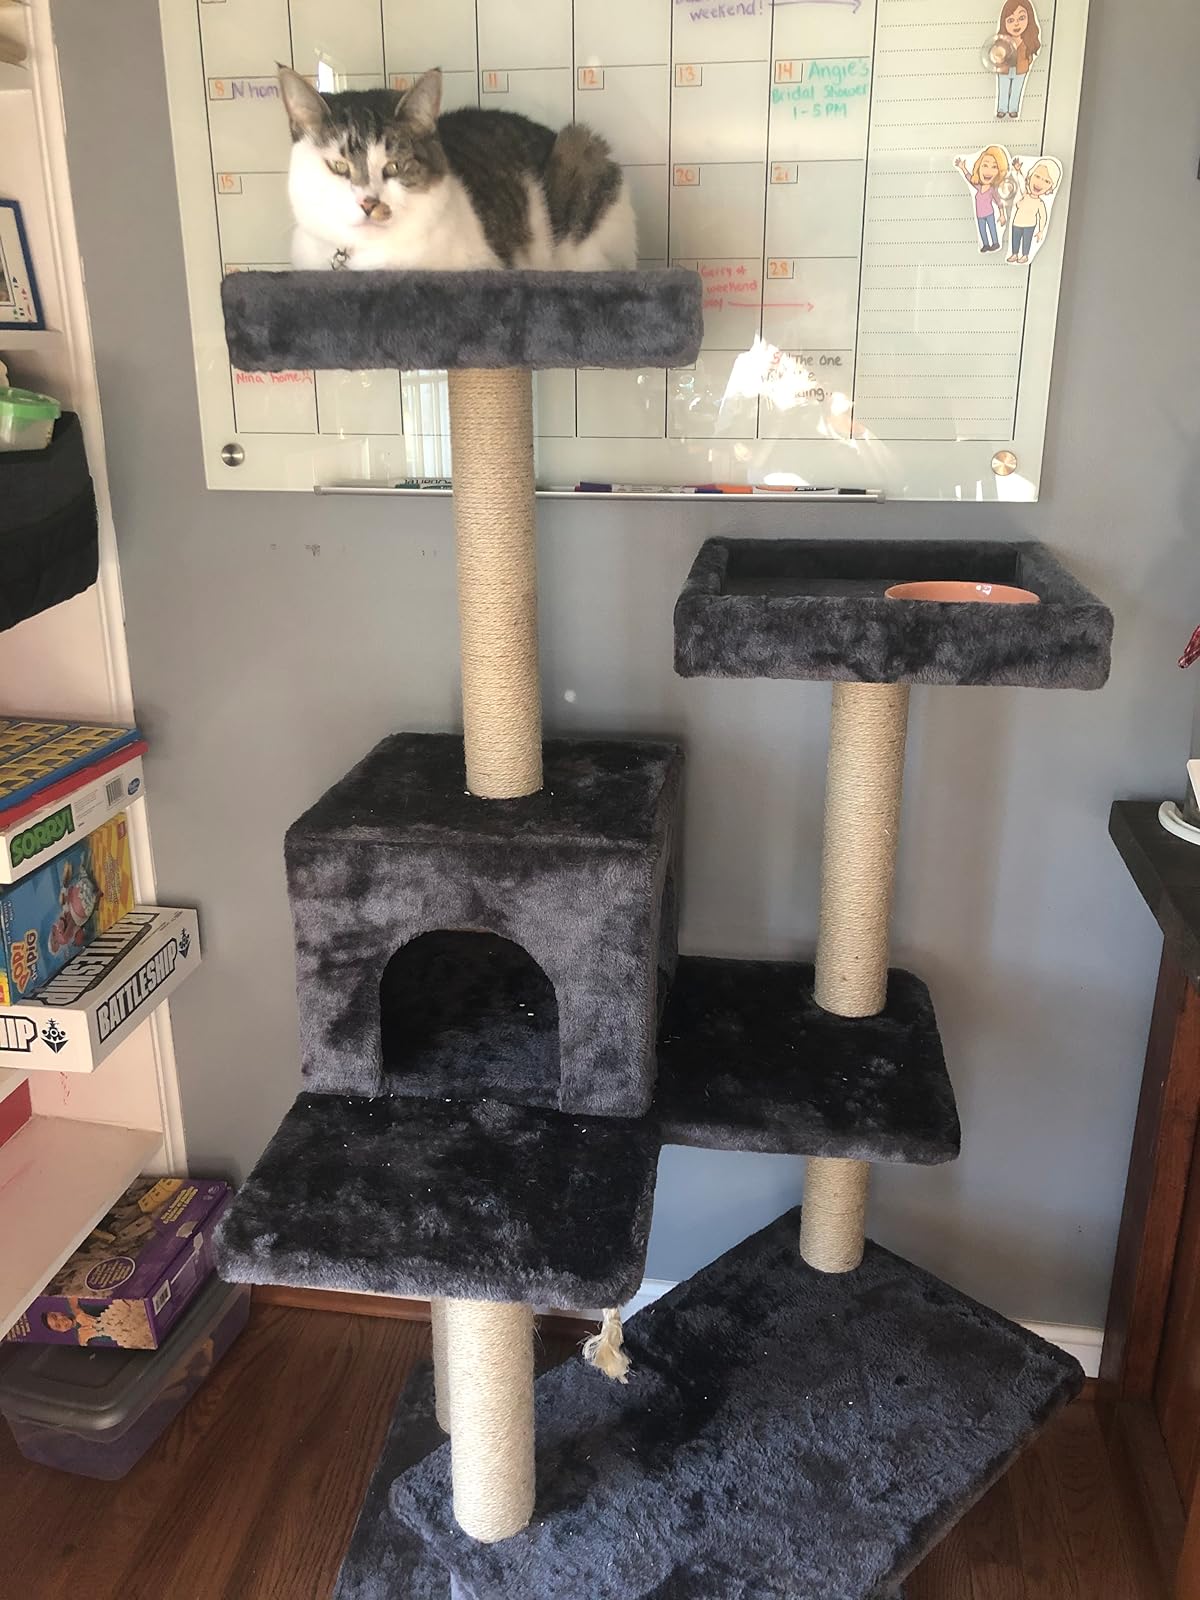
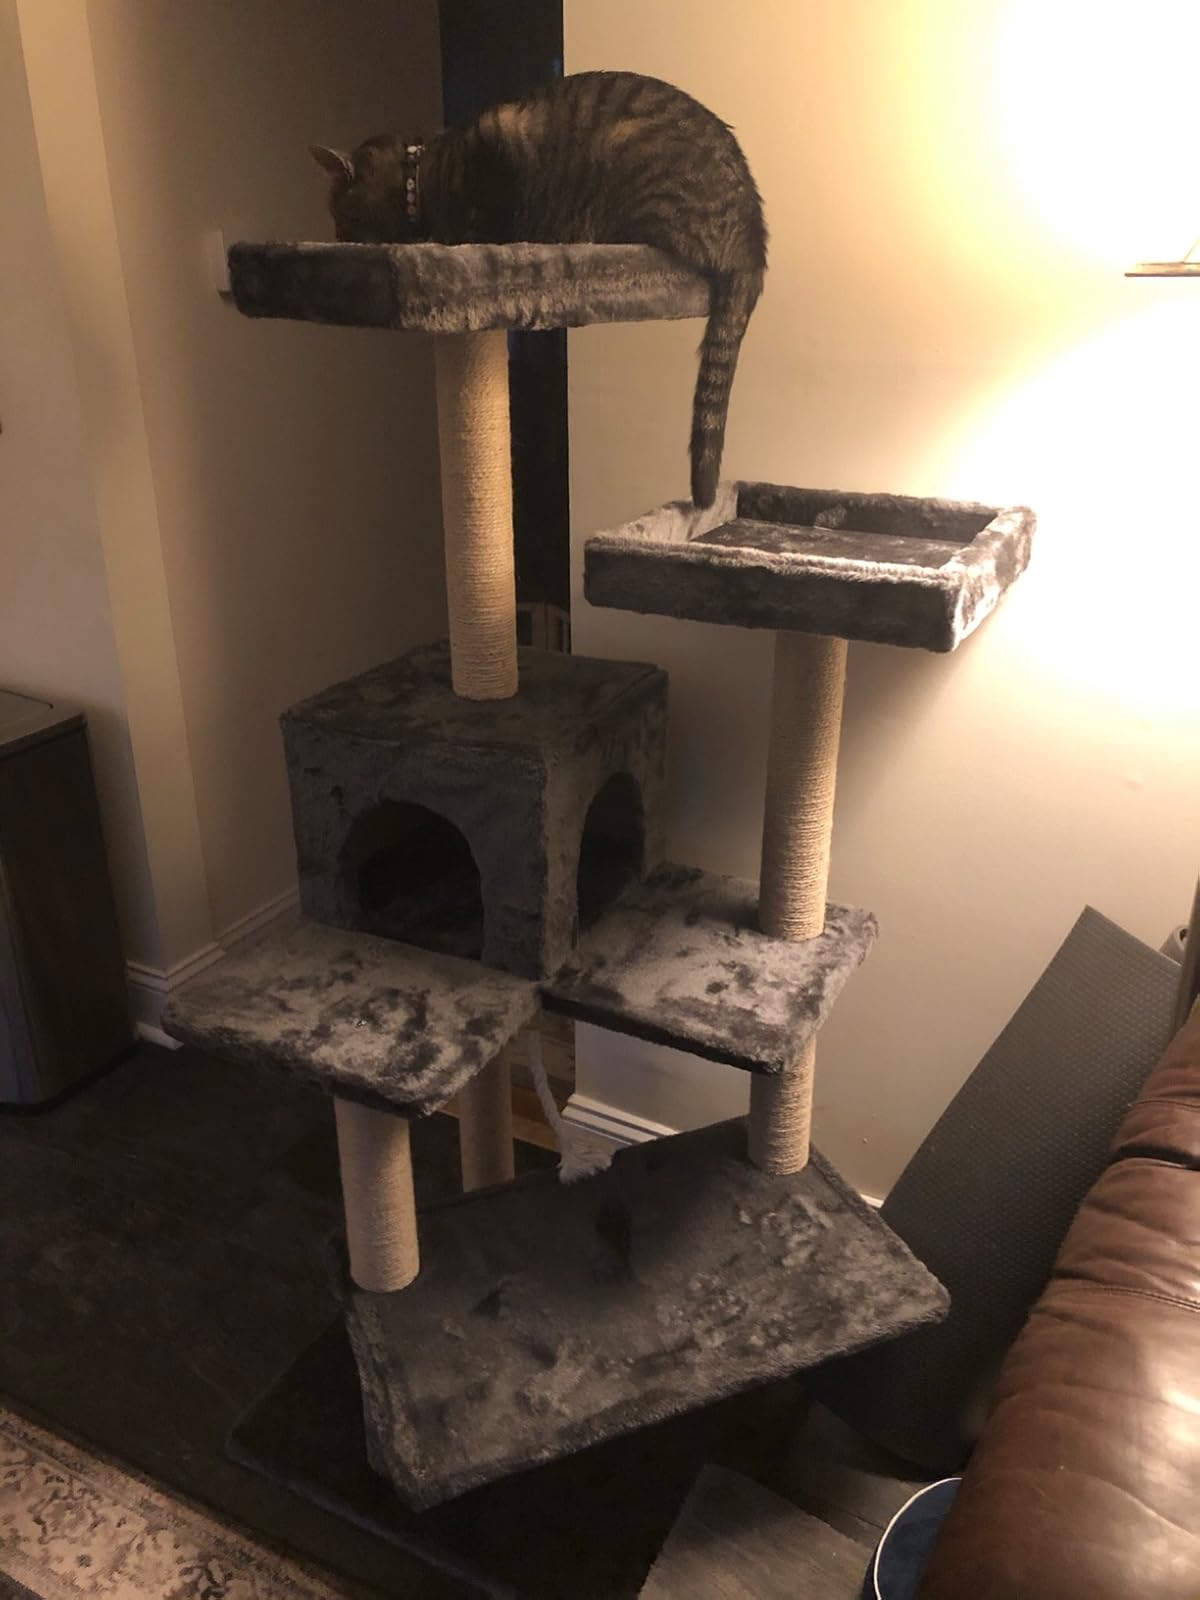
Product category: items_cat tree
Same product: yes